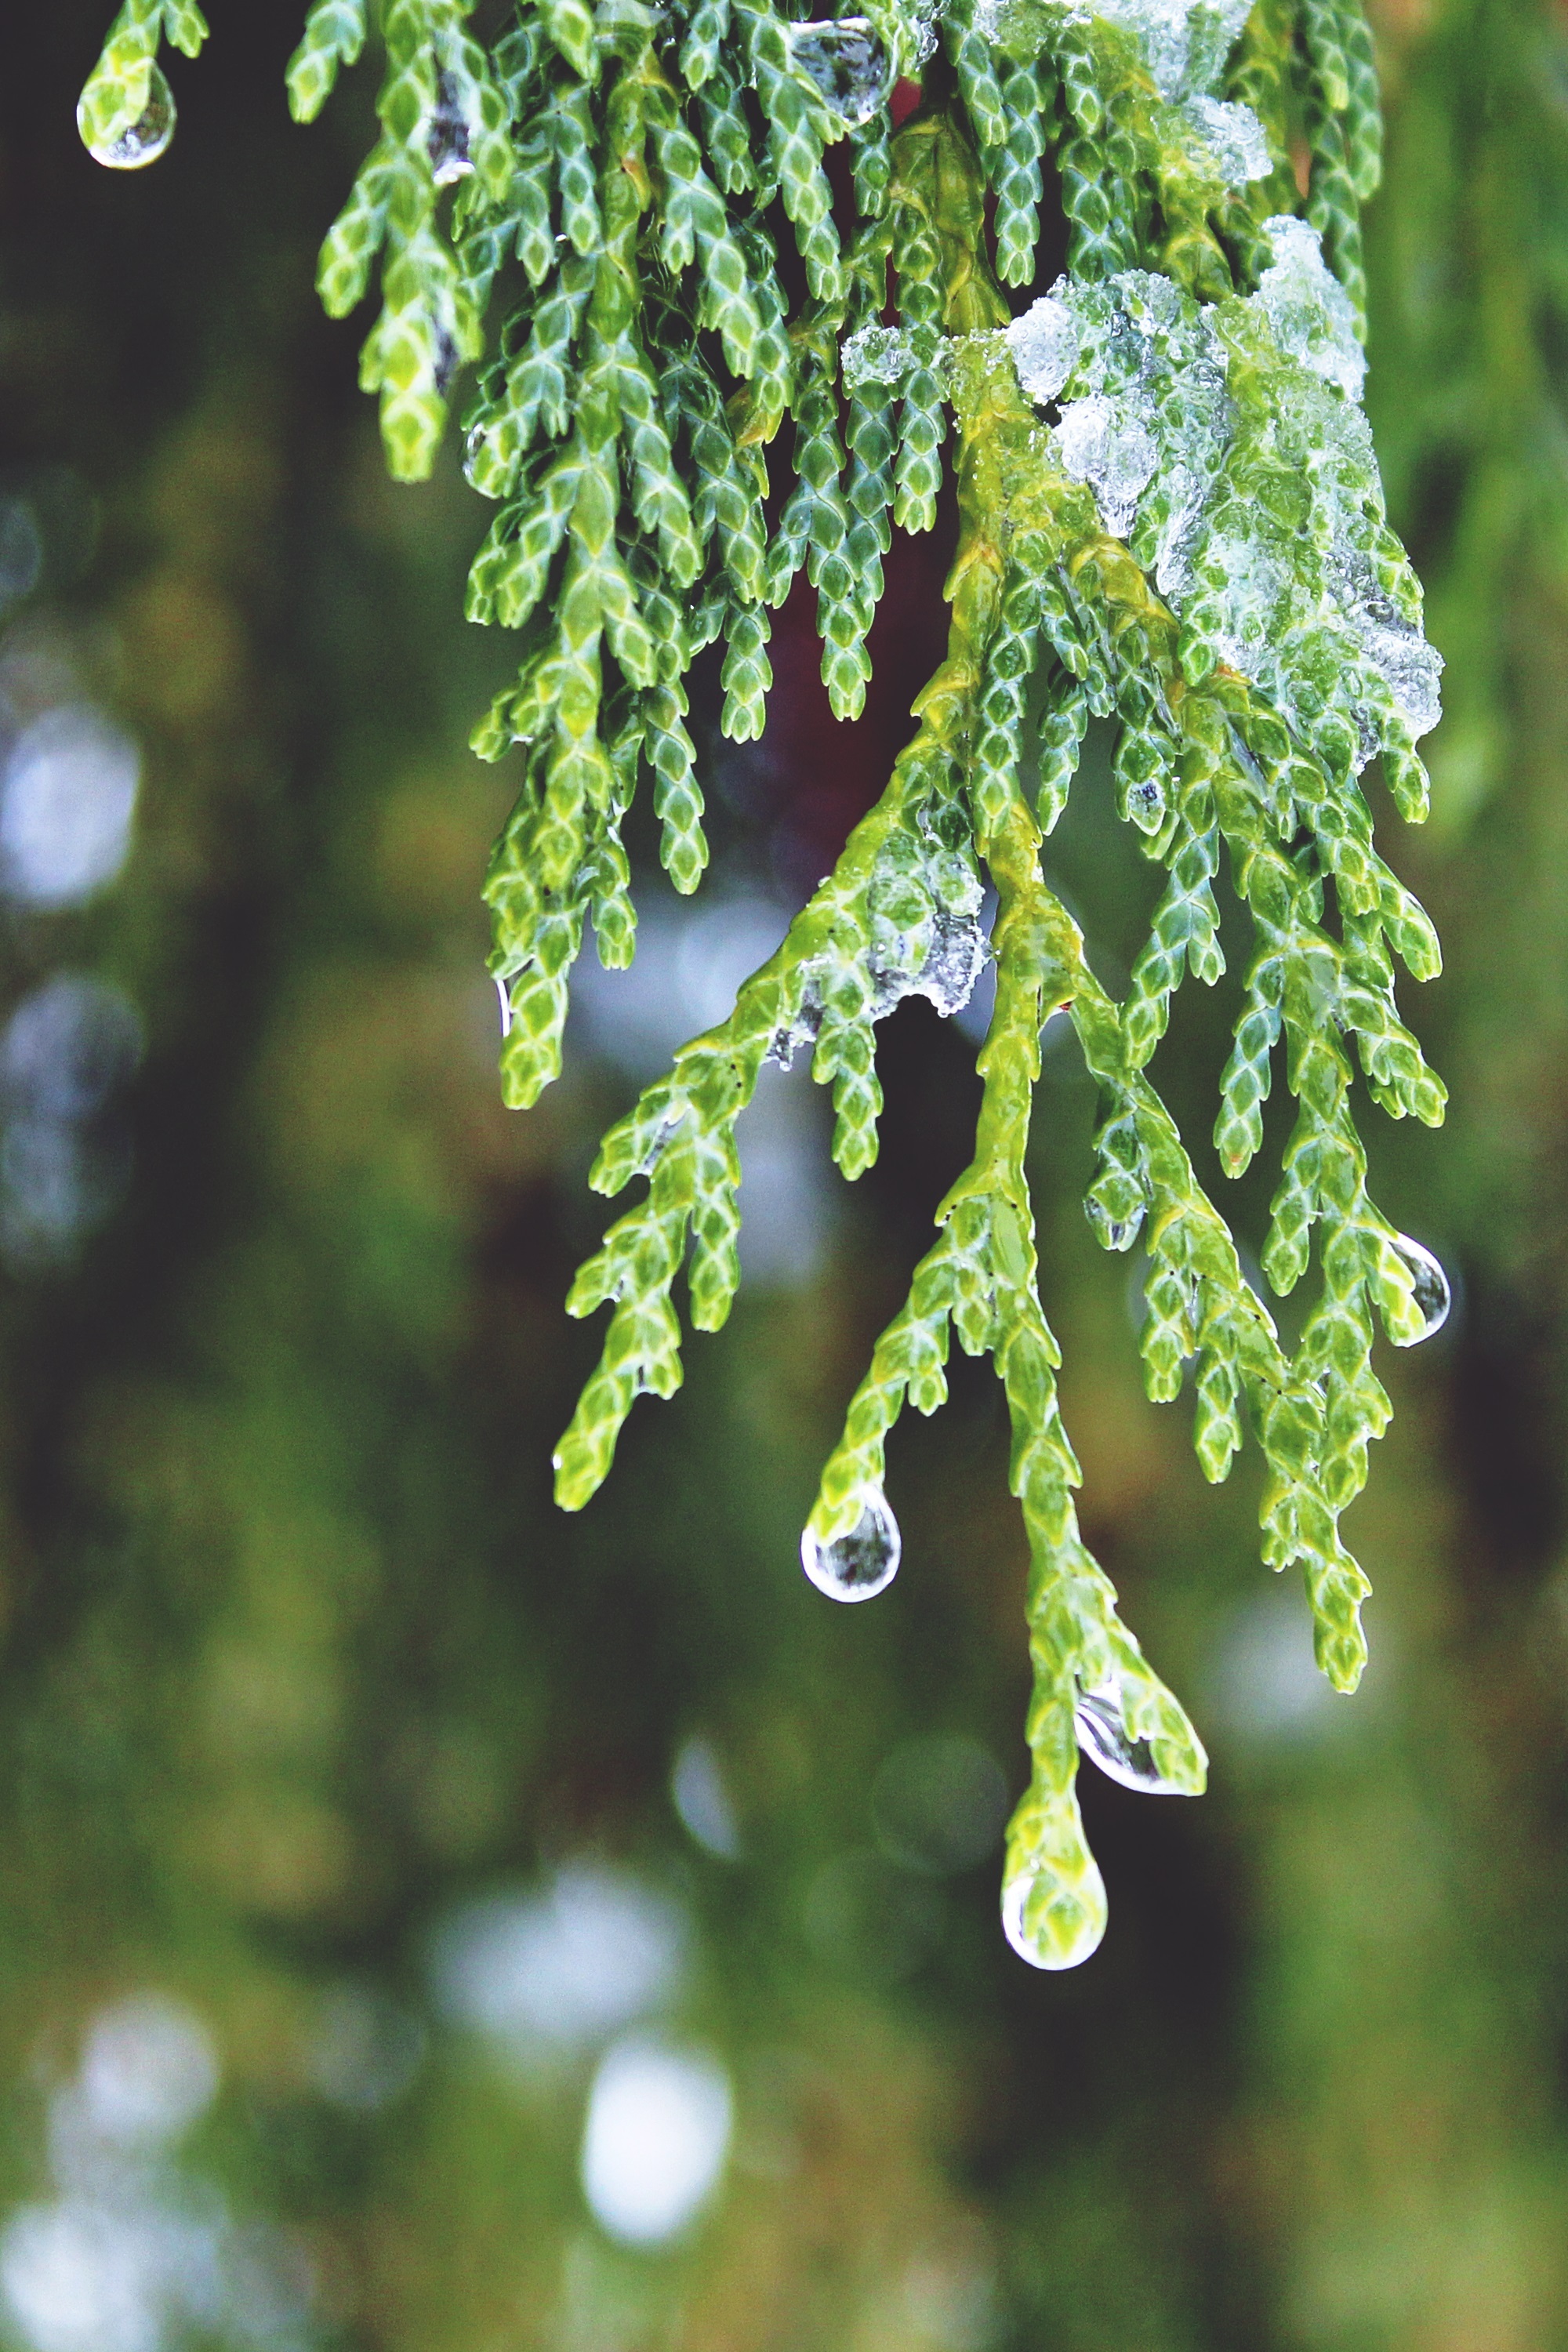
landscape, tree, nature, forest, branch, cold, winter, dew, structure, plant, sunlight, leaf, flower, raindrop, bark, green, produce, botany, garden, close, flora, drip, tribe, dewdrop, icy, branches, periwinkle, deciduous, oak, mood, drop of water, cypress, beaded, flowering plant, cupressus sempervirens, cypress under glass, cypress branch, plant stem, woody plant, land plant